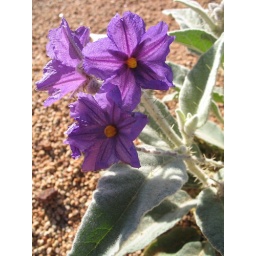
beside the marble bar Hillside road